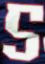
Number: 5